John Paul II Catholic School (Houston)

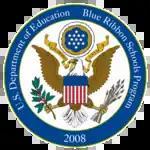
The logo for the National Blue Ribbon Schools program, awarded to JP2 in 2008.

St. John Paul II Catholic School was established in 1988 as a private independent Catholic School and is fully accredited with the Texas Education Agency through the Texas Catholic Conference Accreditation Commission. The school is a registered, non-profit corporation in the state of Texas with a corporate Board of Directors. John Paul II opened with 56 students in Pre-Kindergarten through third grade in the fall of 1988 having temporary trailer buildings as classrooms/offices.